Archaeology

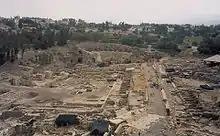
Extensive excavations at Beit She'an, Israel

The simplest survey technique is surface survey. It involves combing an area, usually on foot but sometimes with the use of mechanized transport, to search for features or artifacts visible on the surface. Surface survey cannot detect sites or features that are completely buried under earth, or overgrown with vegetation. Surface survey may also include mini-excavation techniques such as augers, corers, and shovel test pits. If no materials are found, the area surveyed is deemed sterile.